Sparkle Computer

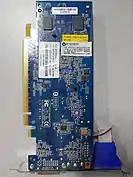
9300GS LP Korean Ver, rev.A6

In April 2023, SPARKLE listed a set of Intel Arc series graphics cards on their website: